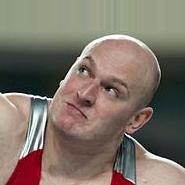
Age: 25